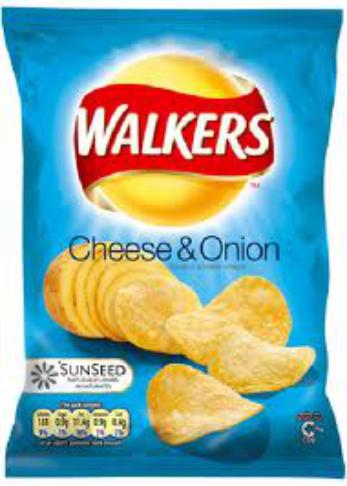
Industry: Food